U.S. Route 264

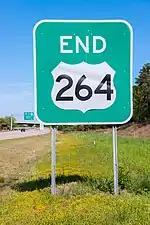
A sign indicating the western terminus of US 264 in Raleigh

The western terminus of US 264 is located at an interchange with I-87, I-440, and US 64 in Raleigh. Beyond the interchange, I-87, I-440, and US 64 travel south and west toward I-40, while I-440 travels north and west toward US 1. US 264 travels east concurrently with I-87 and US 64 along a freeway. The highways interchange with New Hope Road (exit 4) before crossing Crabtree Creek and the Neuse River. I-87, US 64, and US 264 continue east, meeting Hodge Road at exit 6 and the eastern terminus of I-540 at exit 7. Beyond the interchange with I-540, the freeway travels to the south of Knightdale. Interchanges with Smithfield Road, Wendell Falls Parkway, and US 64 Business provide access to the town. The freeway briefly turns to the northeast between Smithfield Road and US 64 Business, but turns back to the east.